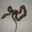
Label: snake